Azerbaijani nationalism

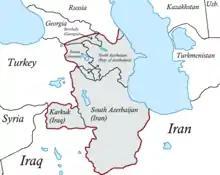
Map of Whole Azerbaijan according to Azerbaijani historian

Azerbaijani nationalism is characterized by irredentism. While the Armenian nationalist claims and anger are directed towards Turkey due to the Armenian genocide, the Azerbaijani nationalists are focused on Iran, Nagorno-Karabakh, and portions of Armenia, particularly the Syunik Province. Another aspect of nationalism in Azerbaijan is a sense of victimization. The belief that Azerbaijanis have been and continue to be victims of Iranians and Armenians is planted in children through state-sponsored propaganda and brainwashing in schools. Thus, to create a sense of national identity, particularly among the younger generations, Azerbaijani nationalism mixes their story of victimization with a depiction of the Armenian opponent. This is especially clear in the school textbooks that also assign deportations, killings, and "genocides" to the Armenians. Since 2020, the rhetoric has become increasingly irredentist and expansionist.